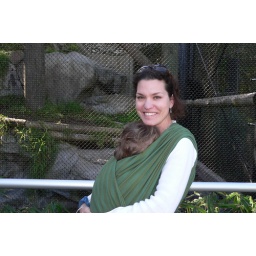
The sleeping monkey by the monkey exibit